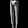
Label: Trouser